Metal Gear Solid (2000 video game)

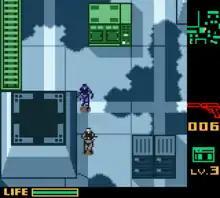
A stage of "Metal Gear: Ghost Babel". The 2D gameplay format was inherited from "Metal Gear 2: Solid Snake" with a few elements added from "Metal Gear Solid".

"Ghost Babel" follows the overhead 2D format used in the 1990 MSX2 game "" while adding a few new elements introduced in "Metal Gear Solid". As with previous games in the series, the objective is to infiltrate the enemy's stronghold while avoiding detection from guards or surveillance systems. The player can acquire numerous items and weapons to help them fulfill their mission. One difference from the MSX2 games is that the screen now scrolls when Snake moves throughout a single area instead of using flip-screens. Moreover, all the characters in the game now move in eight directions, allowing both the player and the enemies to move diagonally in addition to the four cardinal directions.